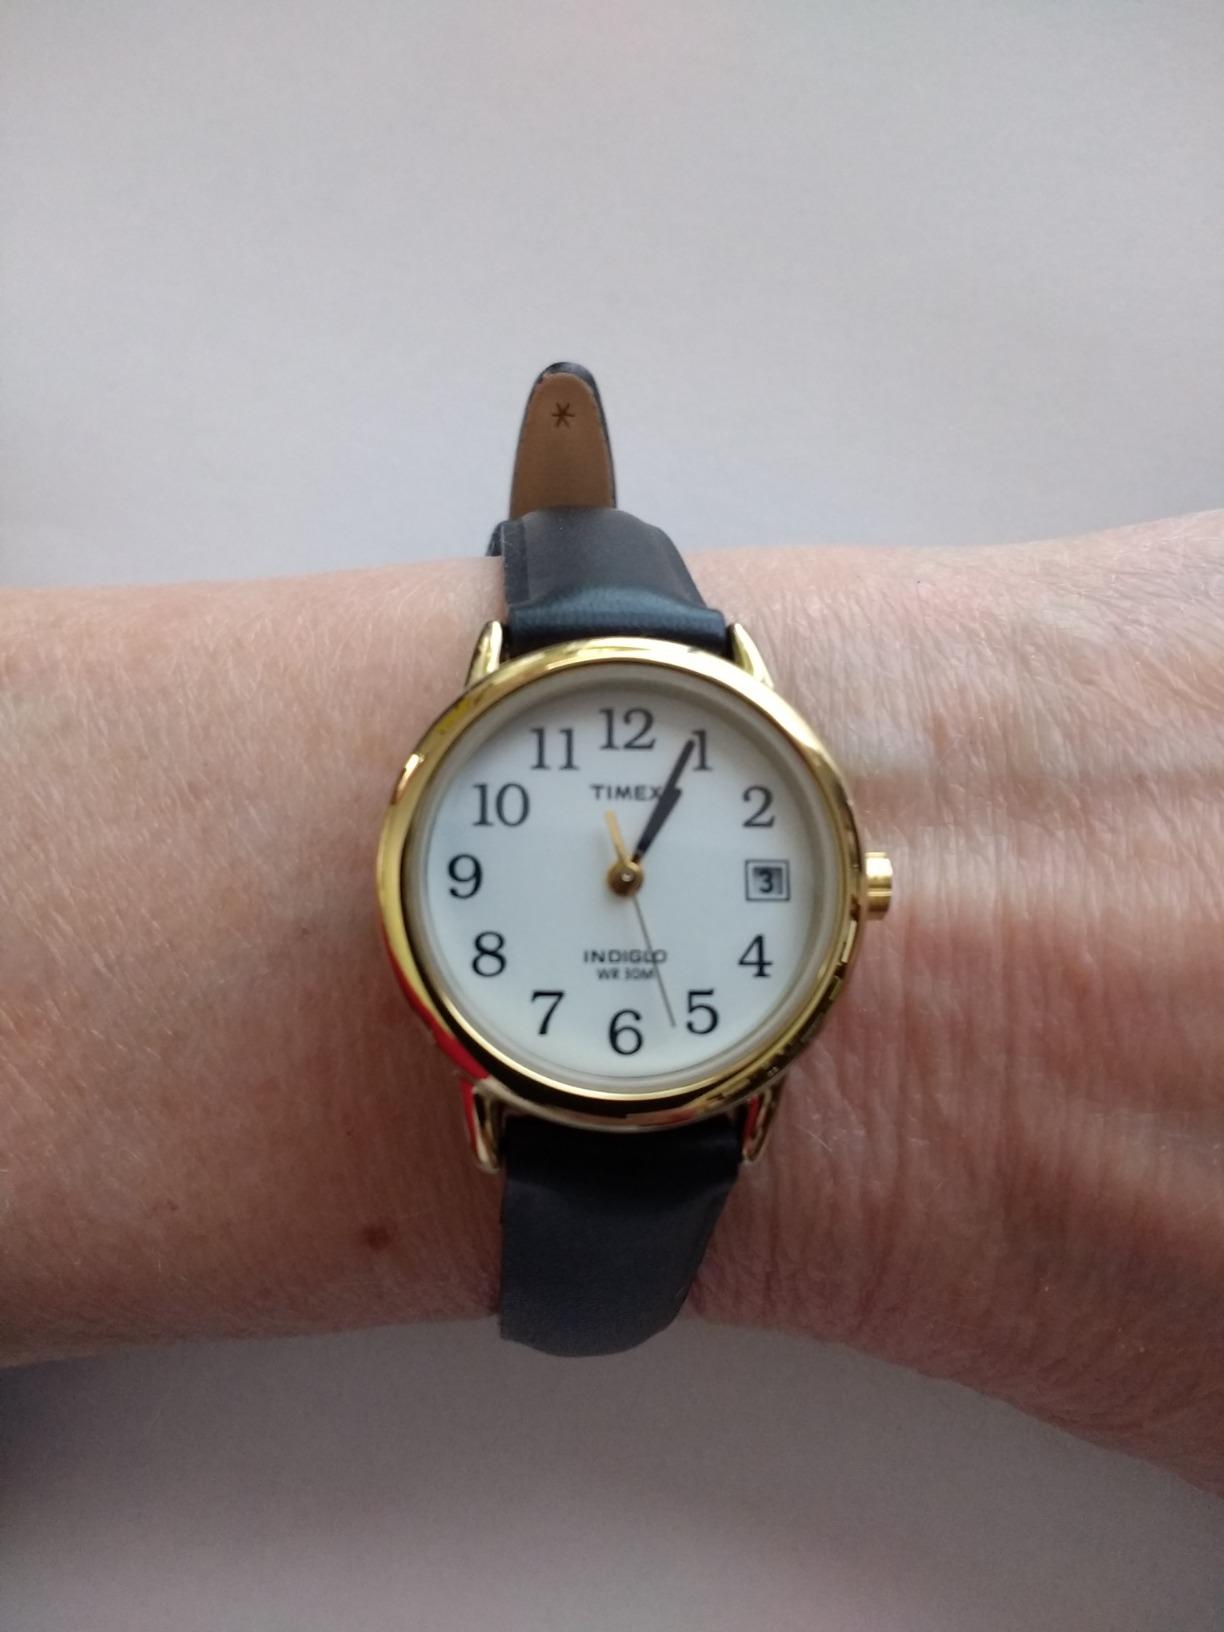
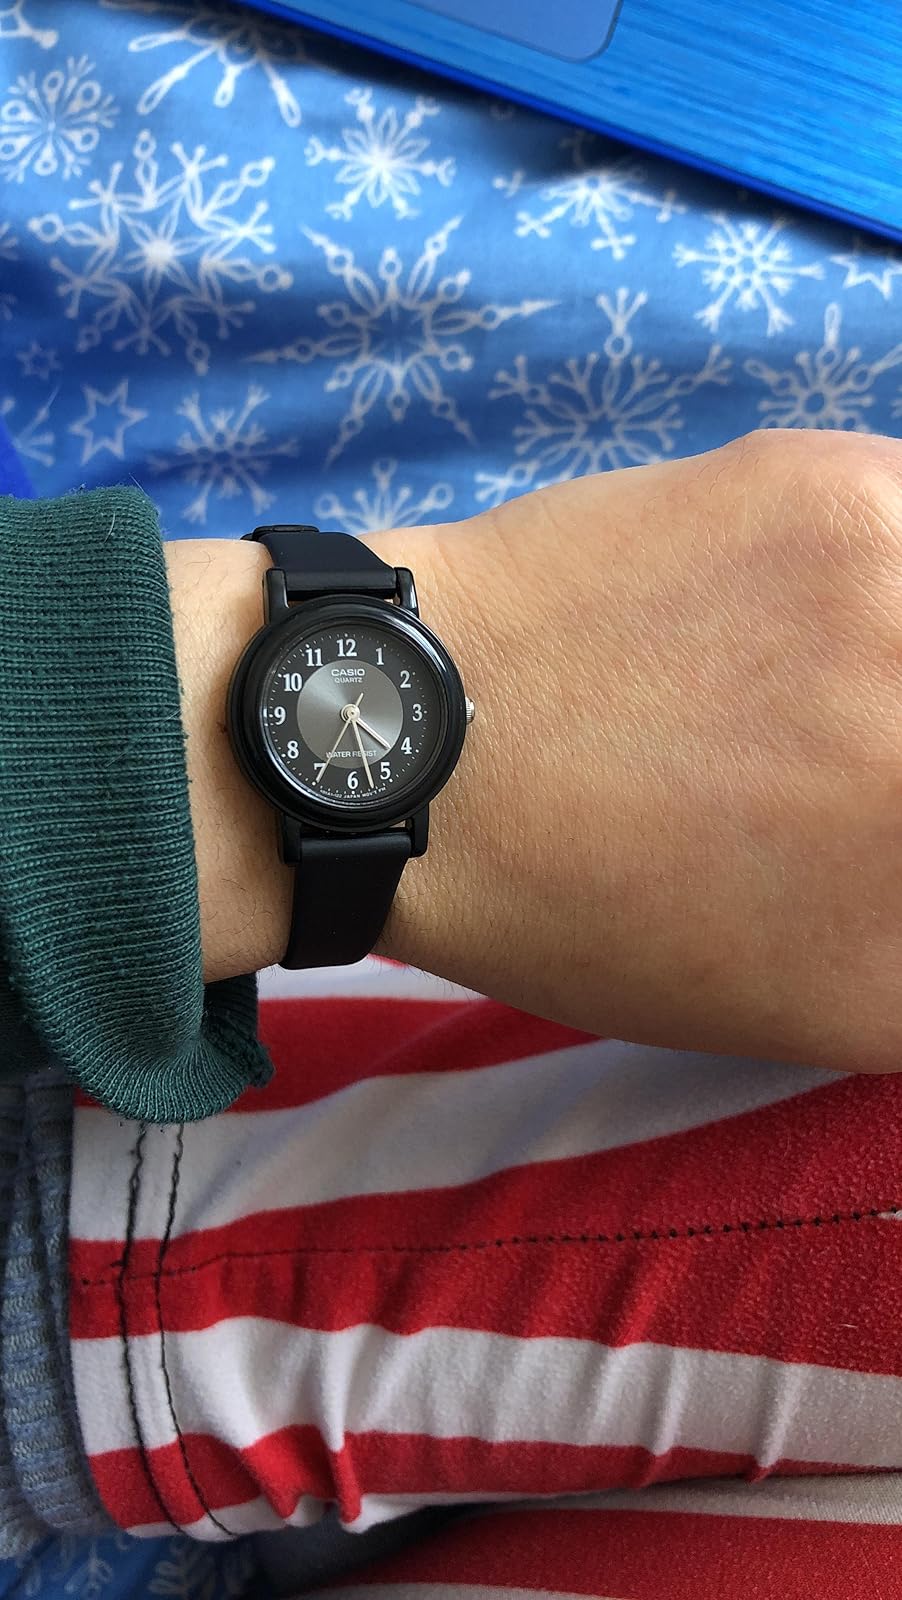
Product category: accessories_watch
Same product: no